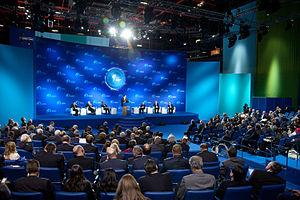
Le Forum politique mondial « État moderne : normes de la démocratie et critères de l’efficacité » est la plate-forme intellectuelle internationale permanente servant à la discussion et la définition pratique des tendances de l’évolution de l’état moderne, de son rôle dans l’assurance de la sécurité et de la stabilité du monde actuel.